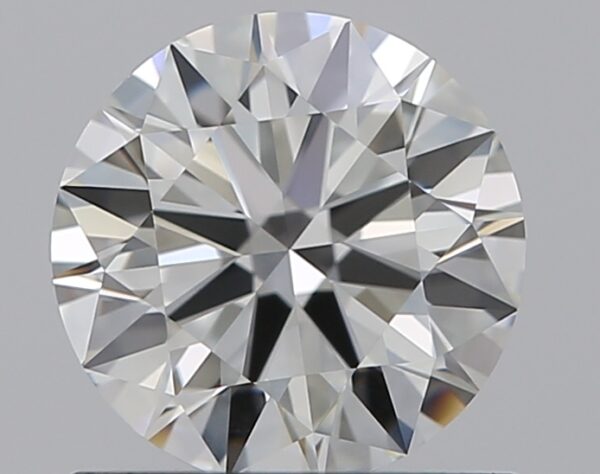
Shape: round
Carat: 0.9
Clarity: VVS2
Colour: H
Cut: EX
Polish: EX
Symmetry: EX
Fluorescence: N
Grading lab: GIA
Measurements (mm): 6.19 x 6.22 x 3.76